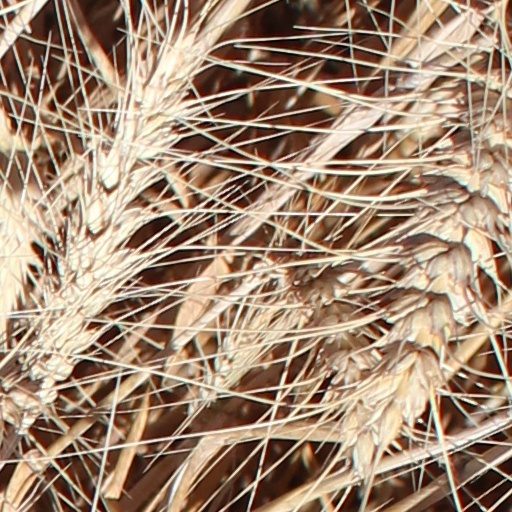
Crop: wheat